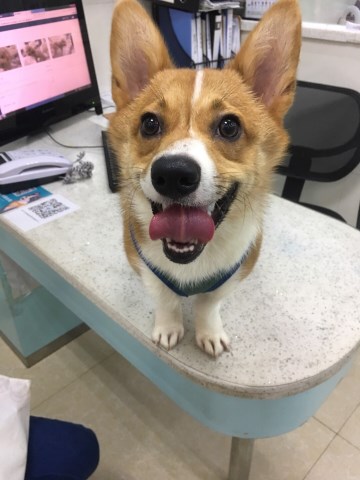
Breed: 2909-n000116-Cardigan